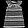
Label: Dress